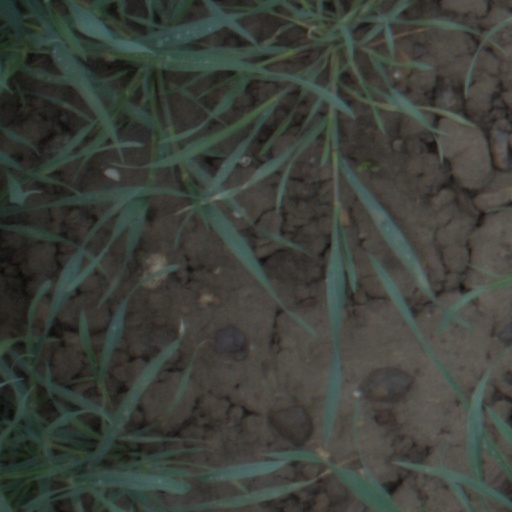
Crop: wheat